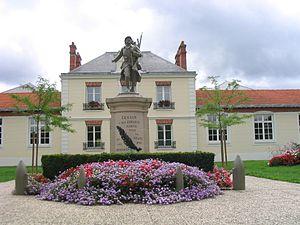
Cesson est une commune française située dans le département de Seine-et-Marne, en région Île-de-France.